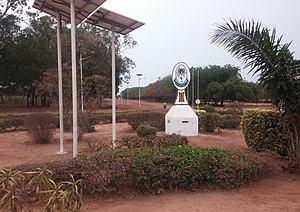
L'université de Lomé est une université publique située à Lomé, la capitale du Togo.En 2015, son effectif était estime a 44 525 etudiants, dont 565 étaient des étrangers.
Lomé est la capitale et la principale ville du Togo. Elle se situe dans l'extrême sud-ouest du pays, le long du littoral du golfe de Guinée. Officiellement, l'agglomération comptait 1 477 660 habitants et la ville 837 437 habitants selon le recensement de 2010.